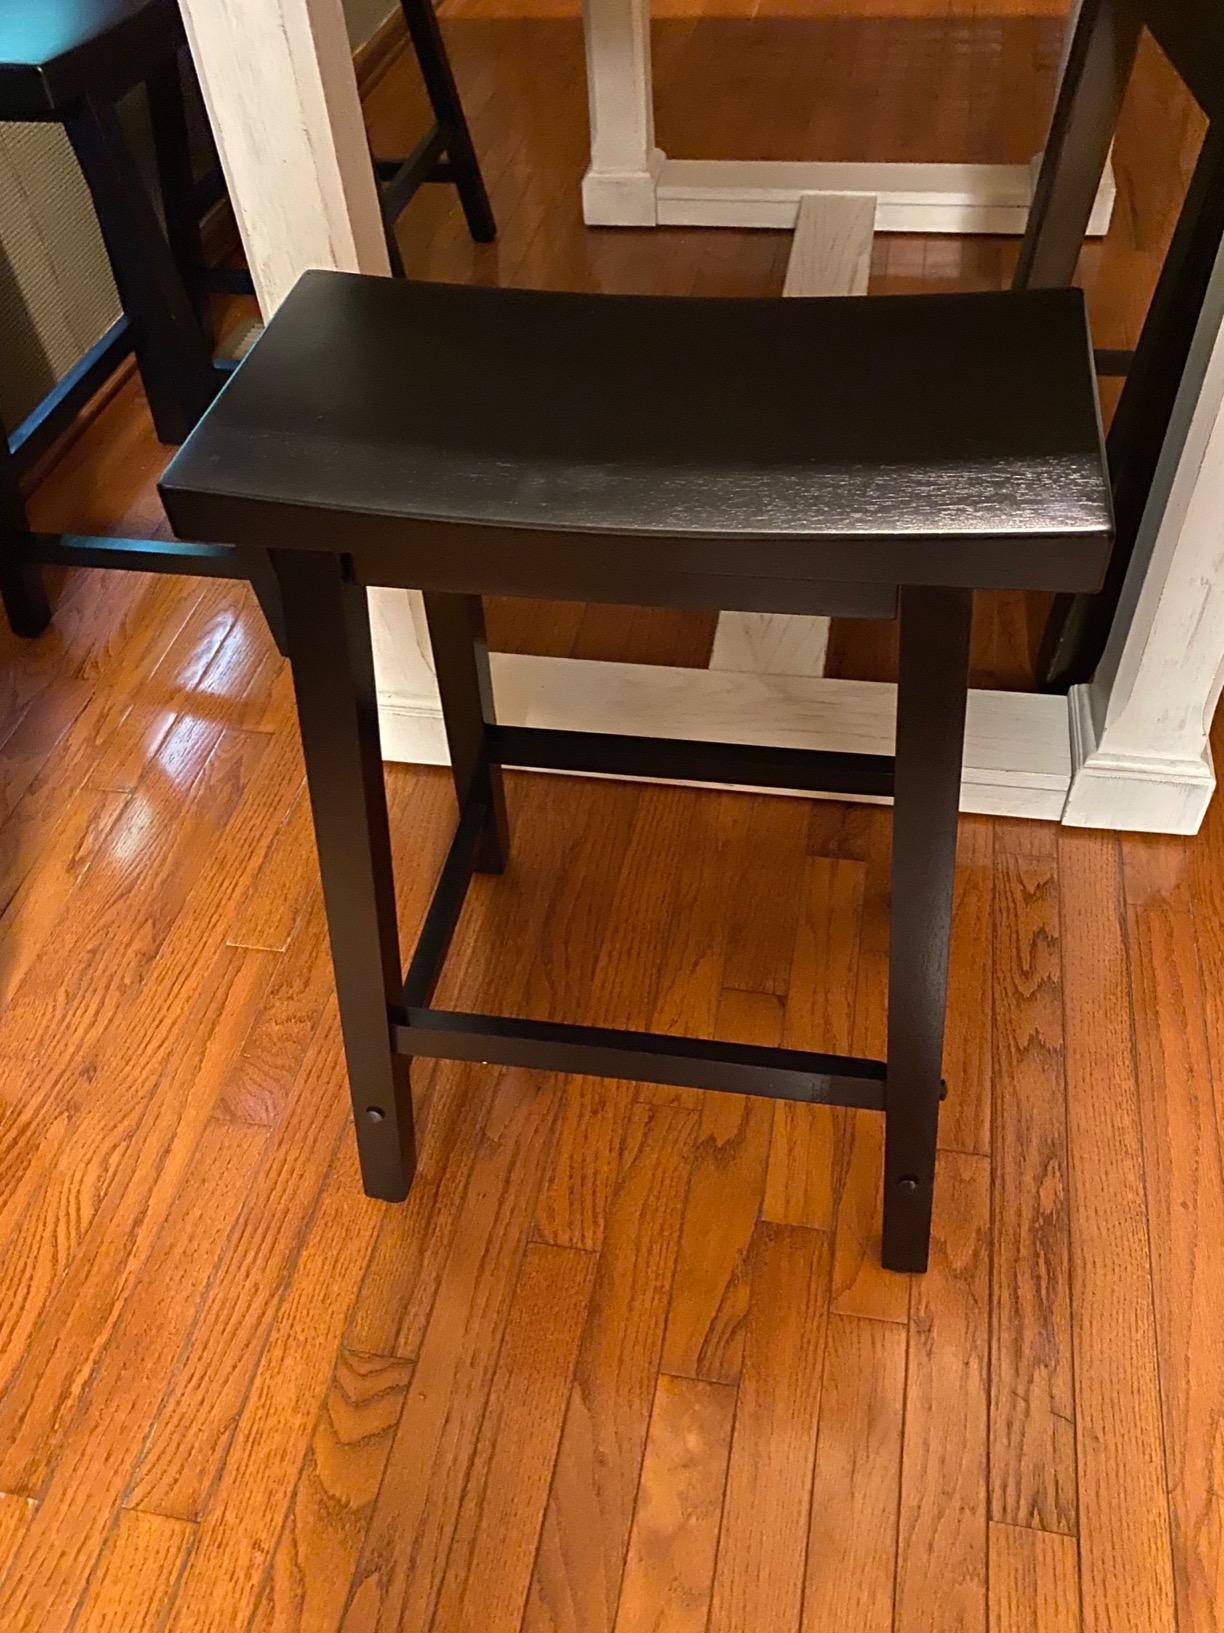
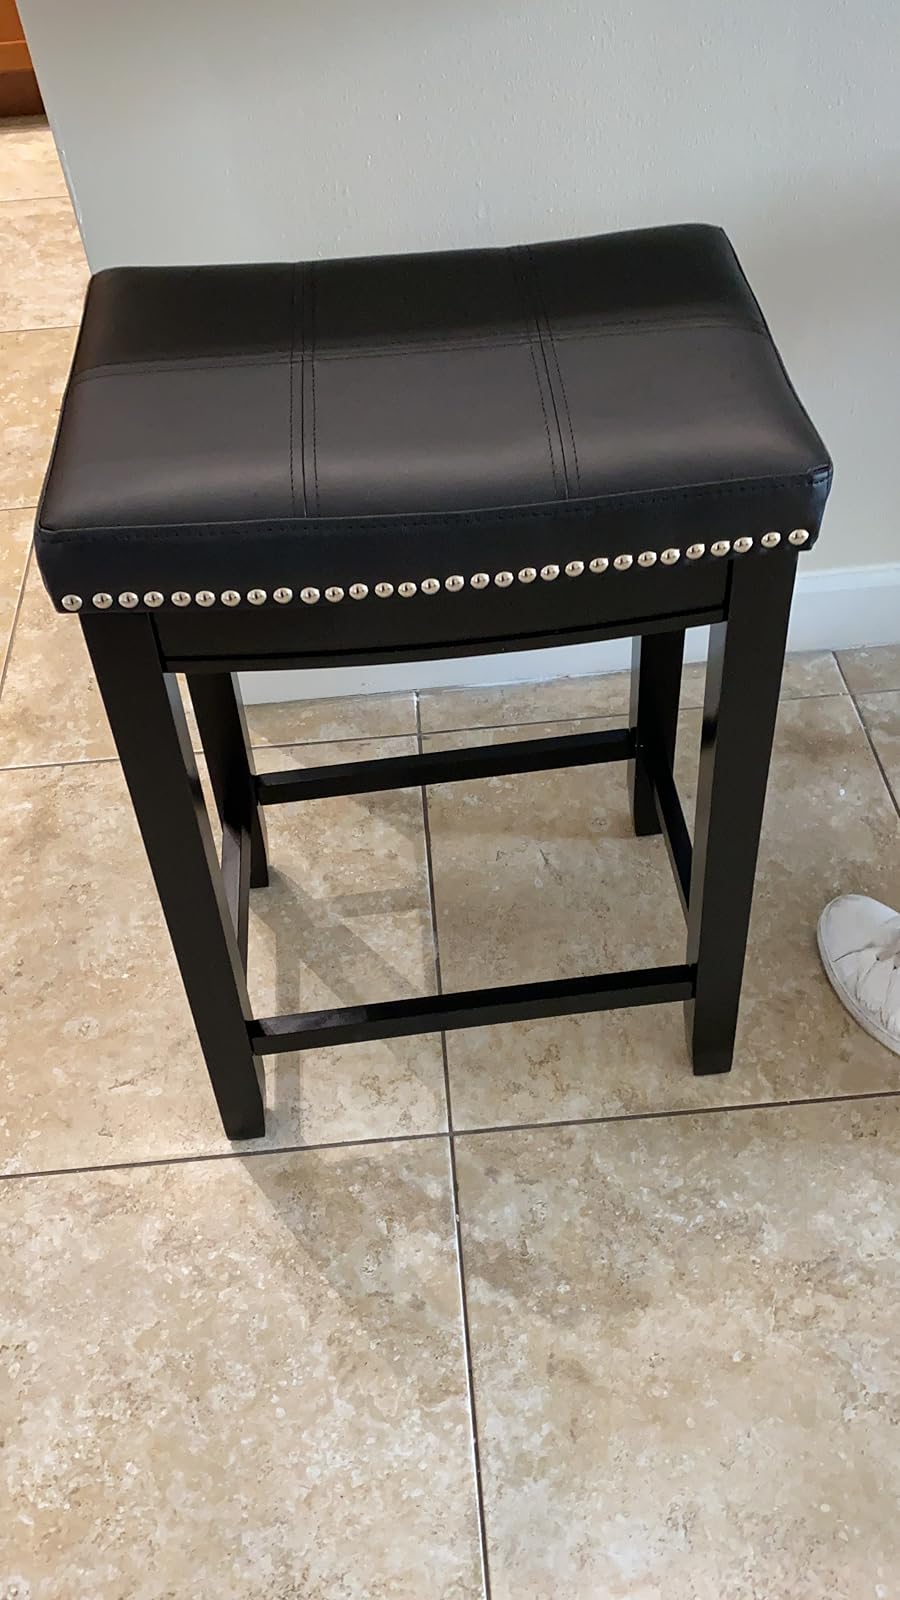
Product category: stool
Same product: no